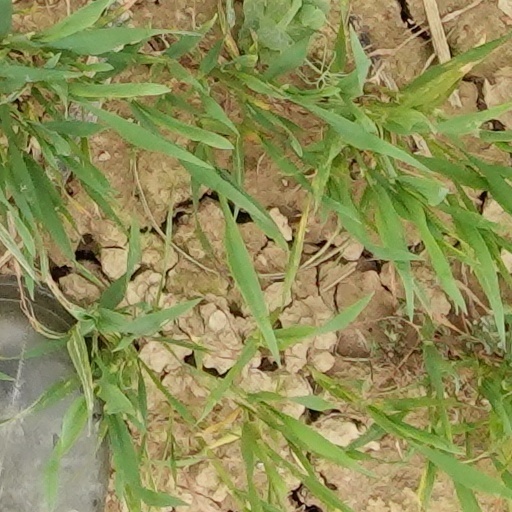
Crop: wheat